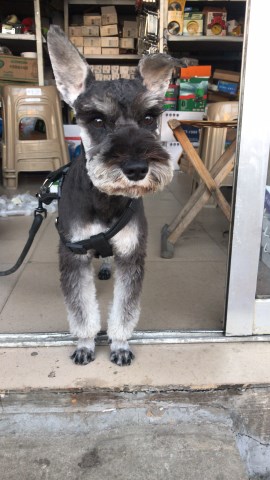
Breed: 2342-n000102-miniature_schnauzer